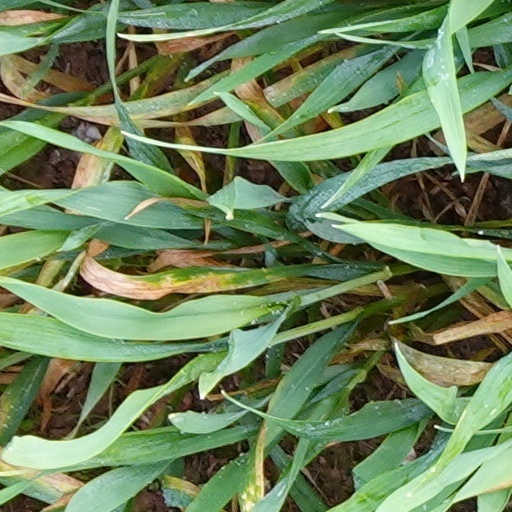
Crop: wheat